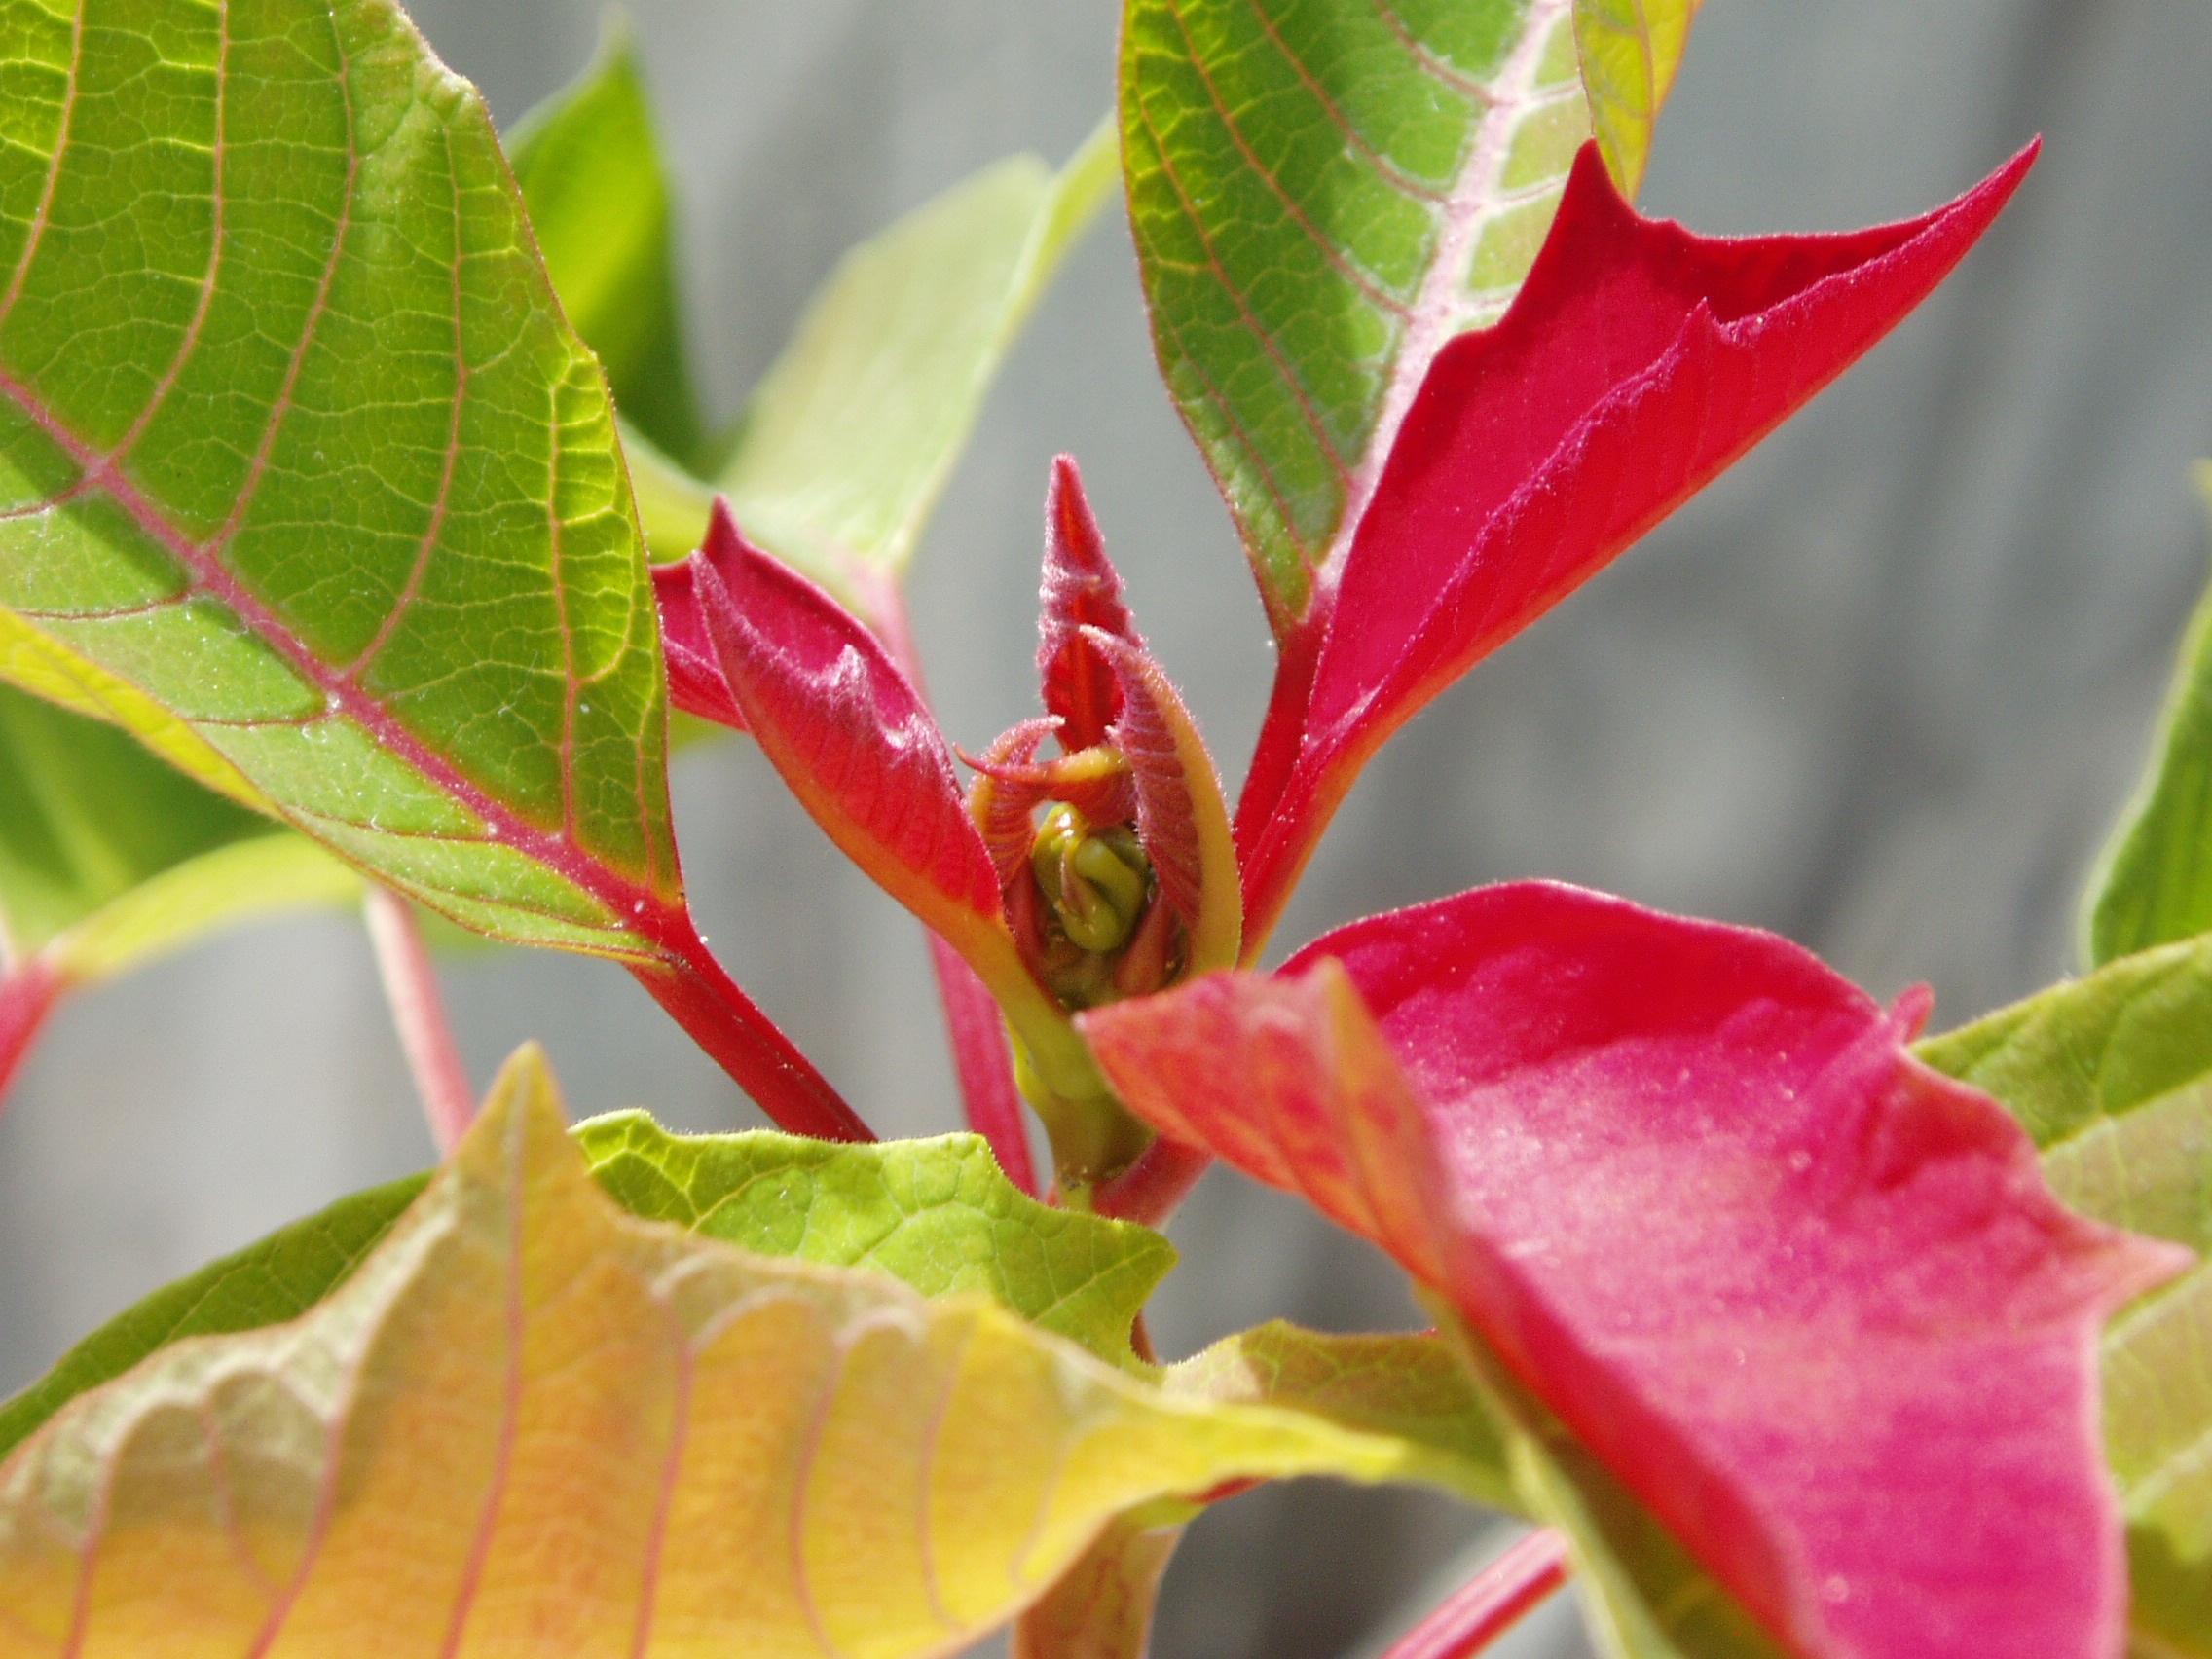
nature, blossom, plant, leaf, flower, petal, red, produce, botany, flora, plants, shrub, poinsettia, bud, macro photography, flowering plant, land plant